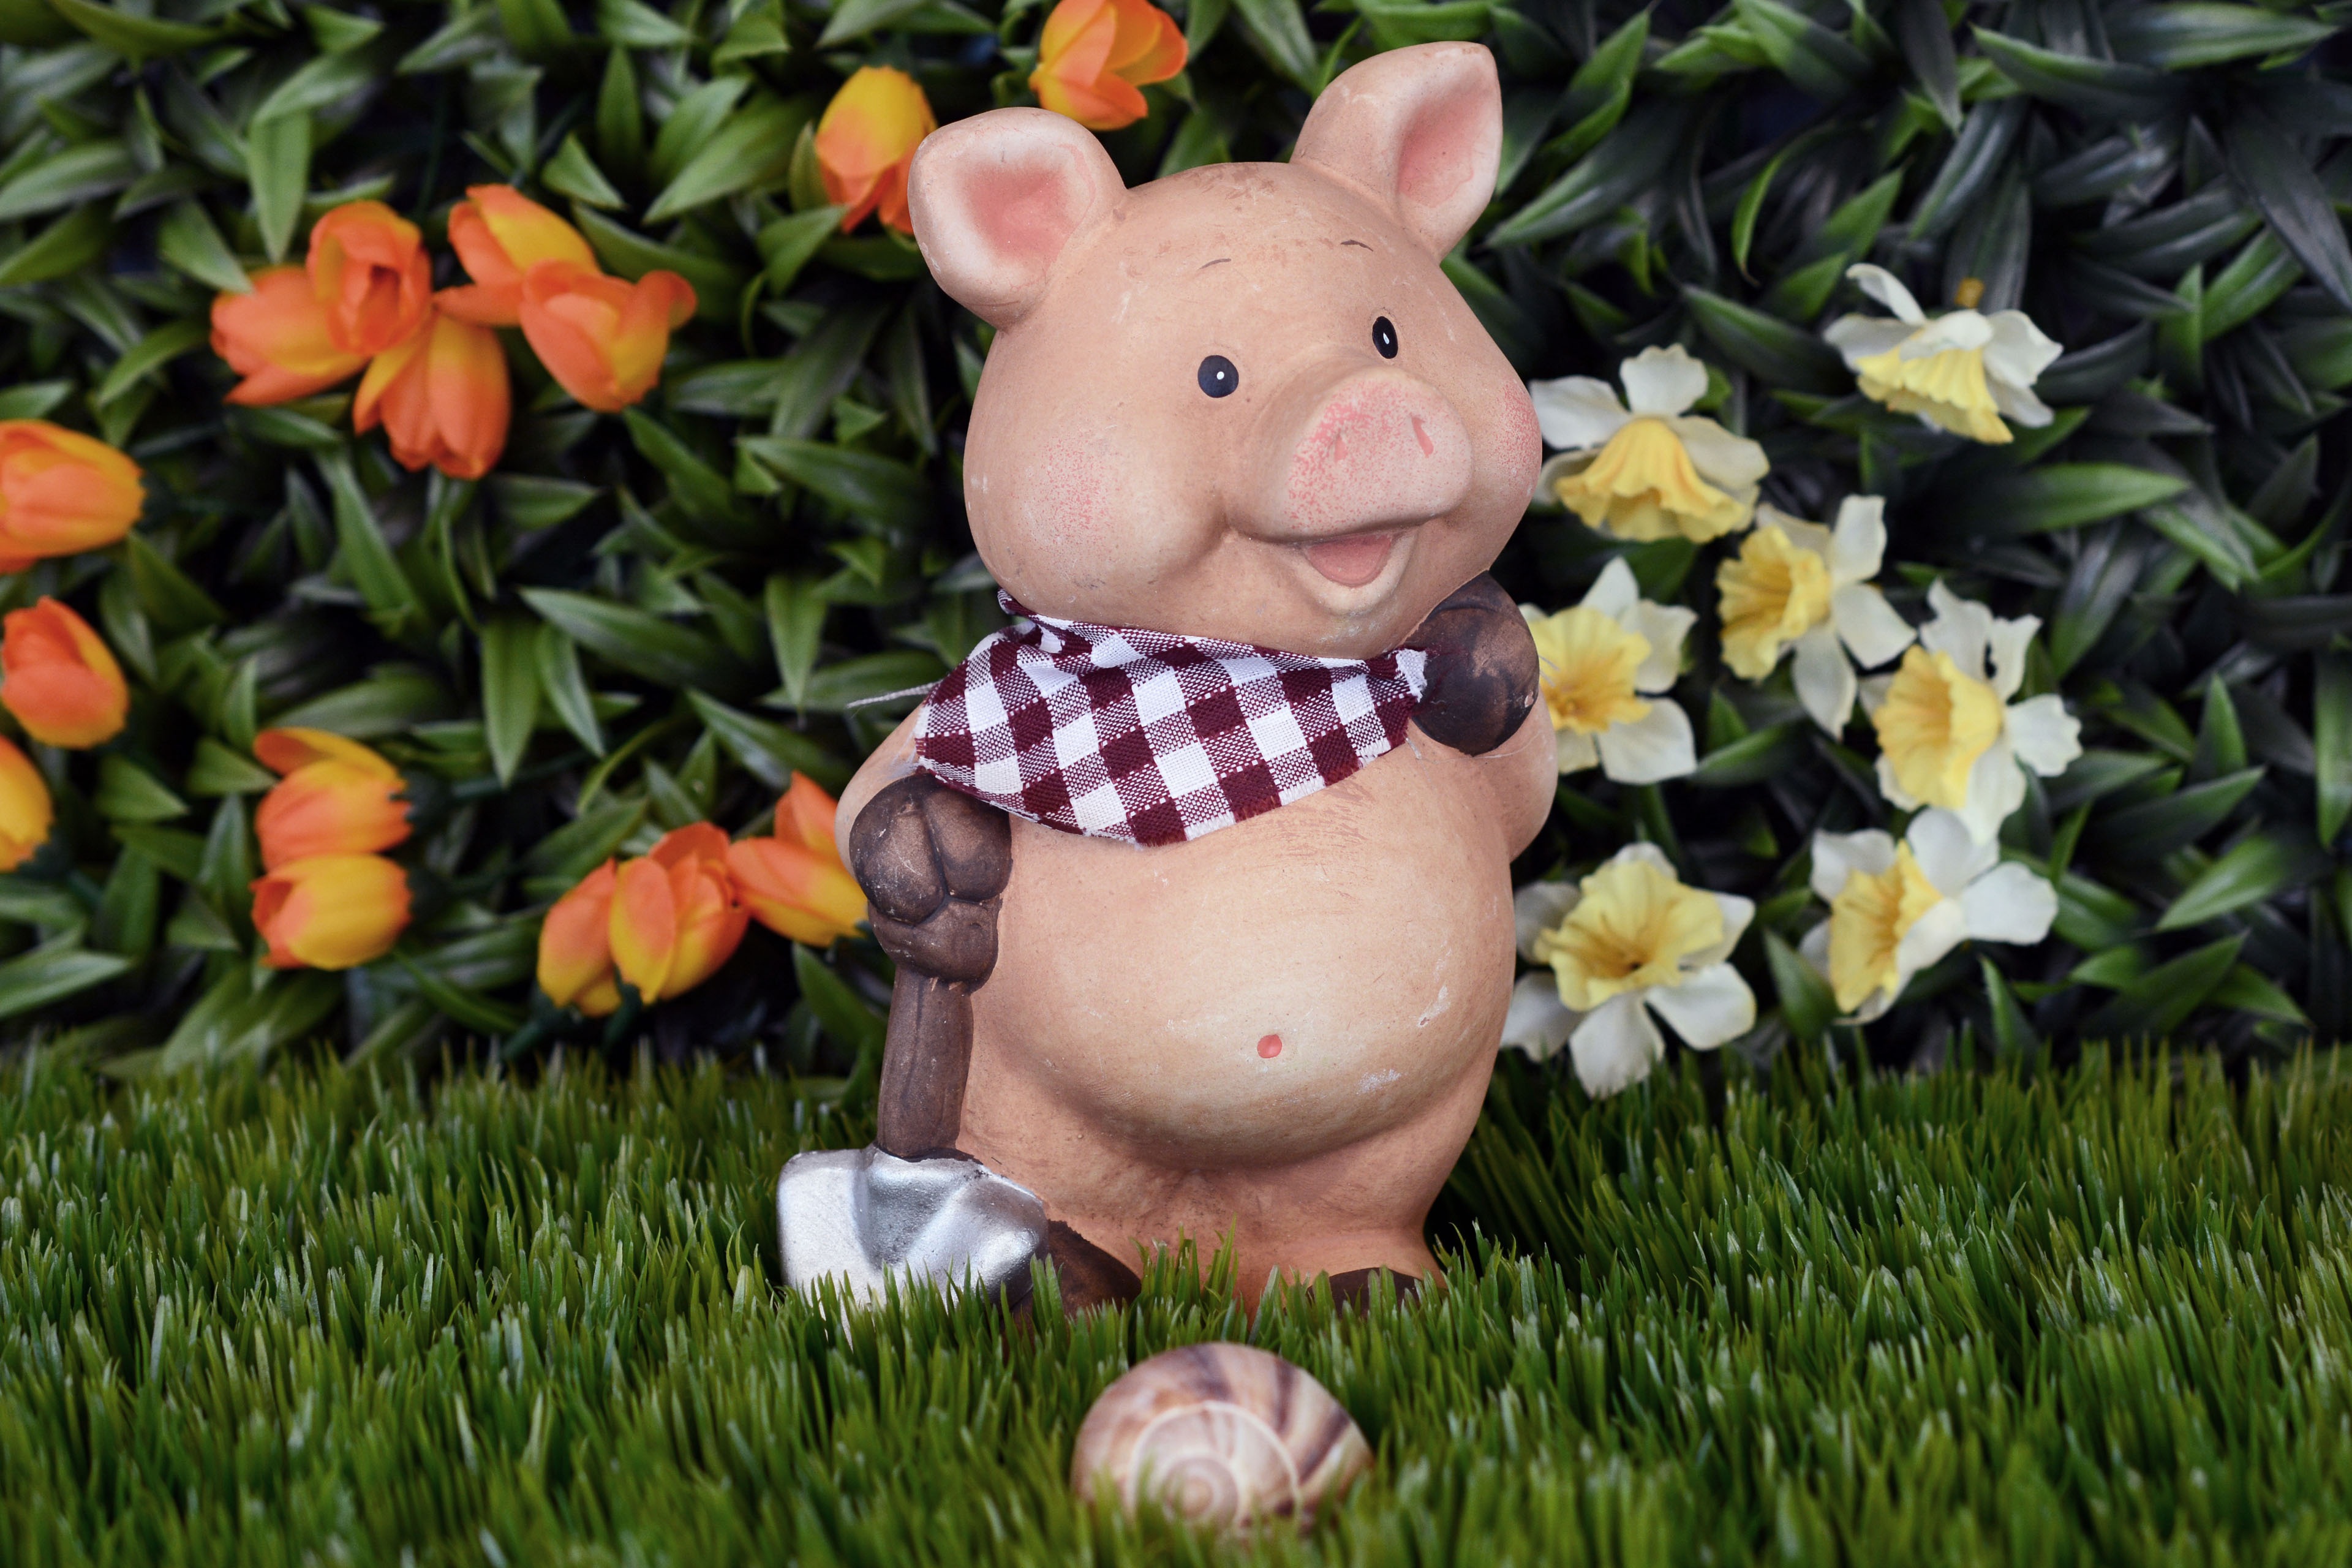
grass, lawn, meadow, flower, decoration, spring, garden, toy, gardening, pig, blade, dig, stuffed toy